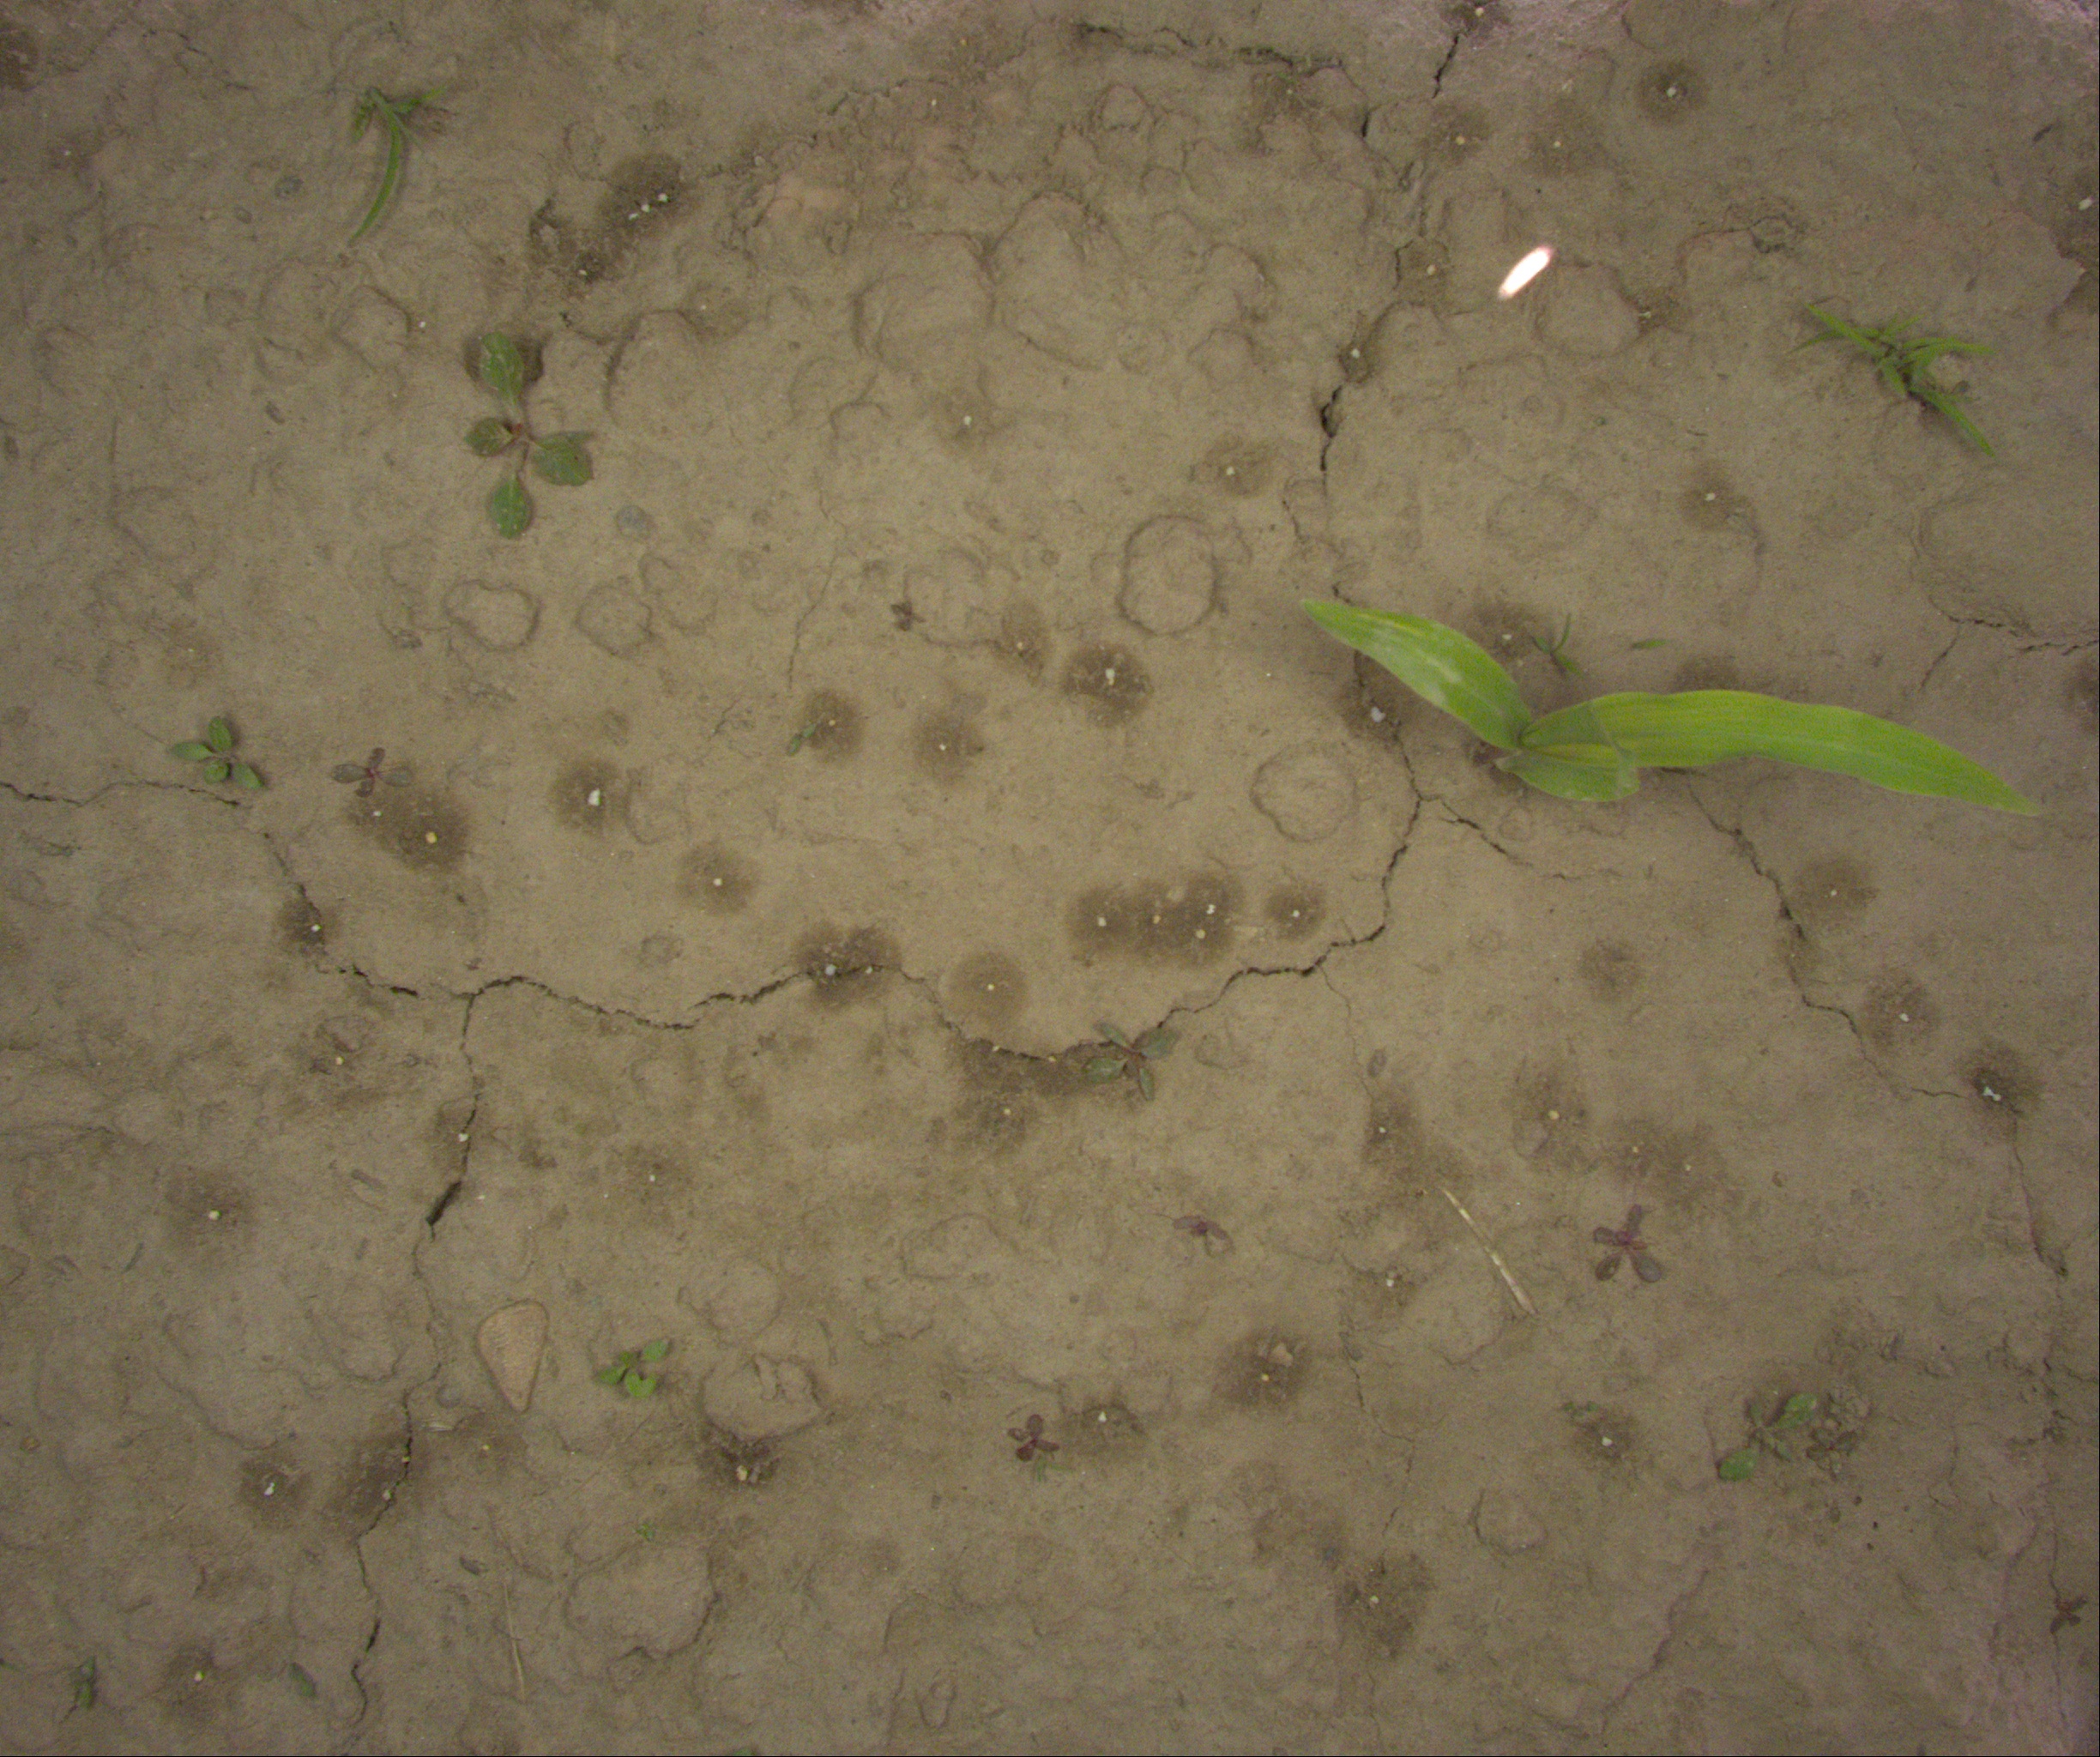
Crop: maize
Objects: maize, stem_maize